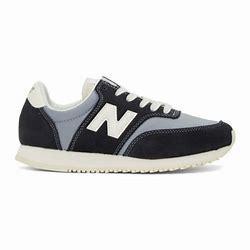
Brand: New
Model: Balance 100